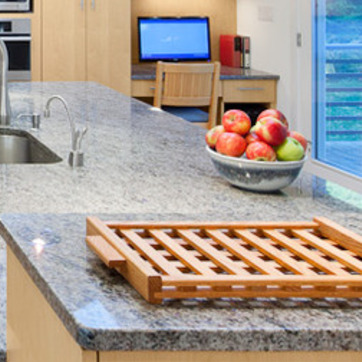
Material: polishedstone